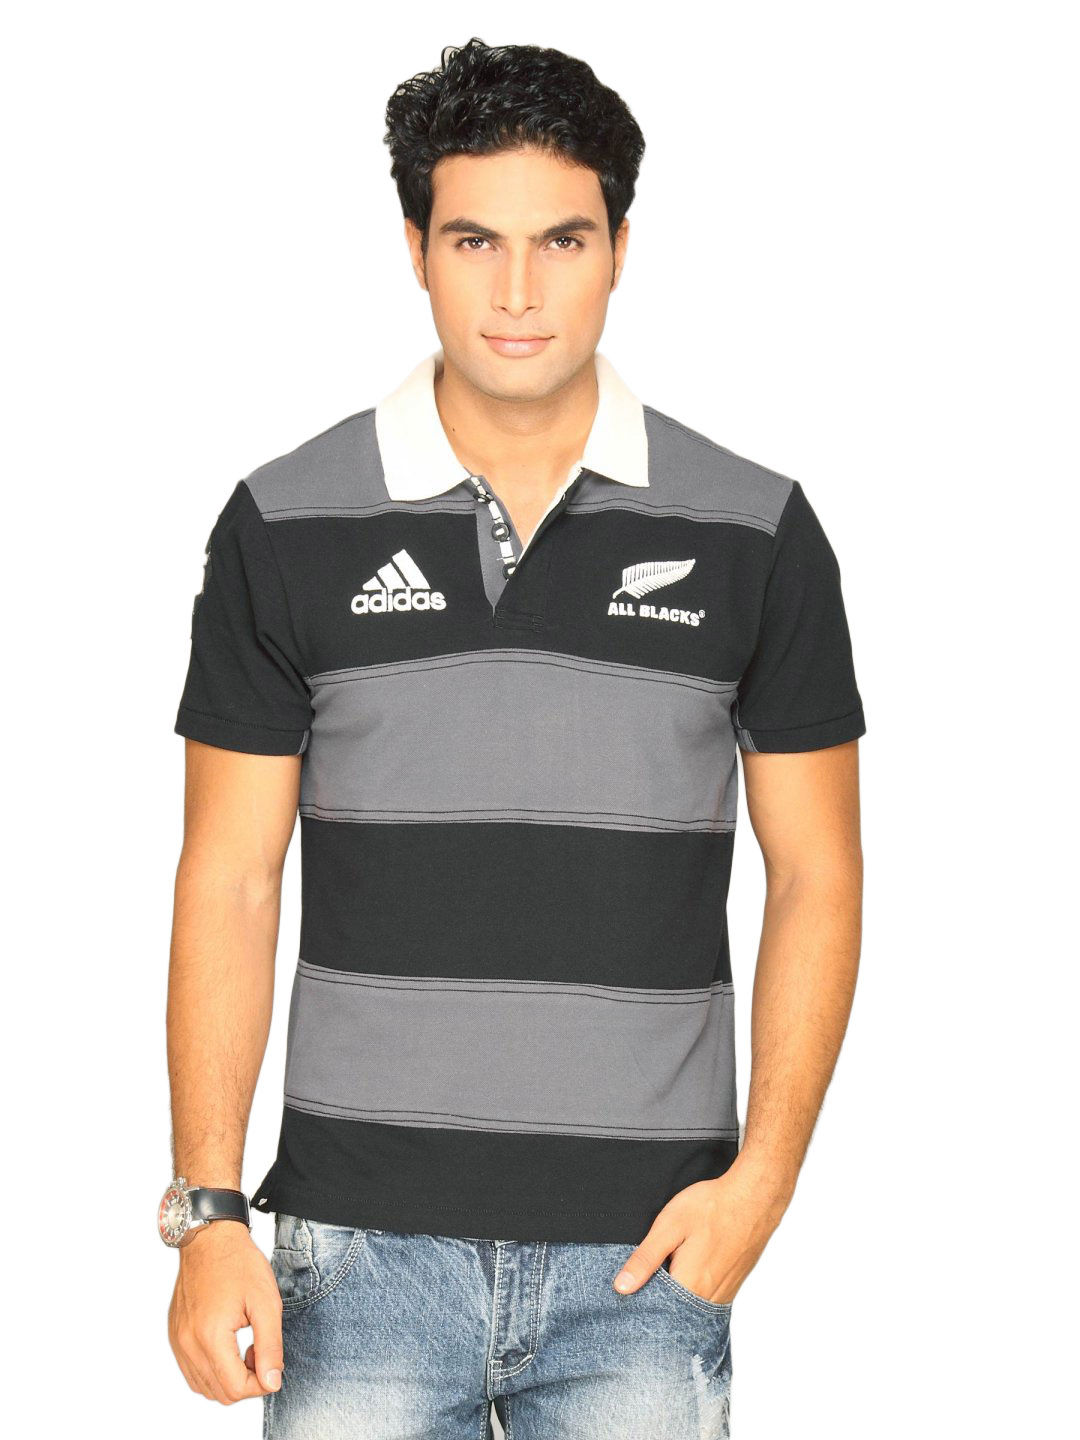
ADIDAS Men's 16th Polo Black T-shirt
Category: Apparel / Topwear / Tshirts
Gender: Men
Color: Black
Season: Summer 2011
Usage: Casual